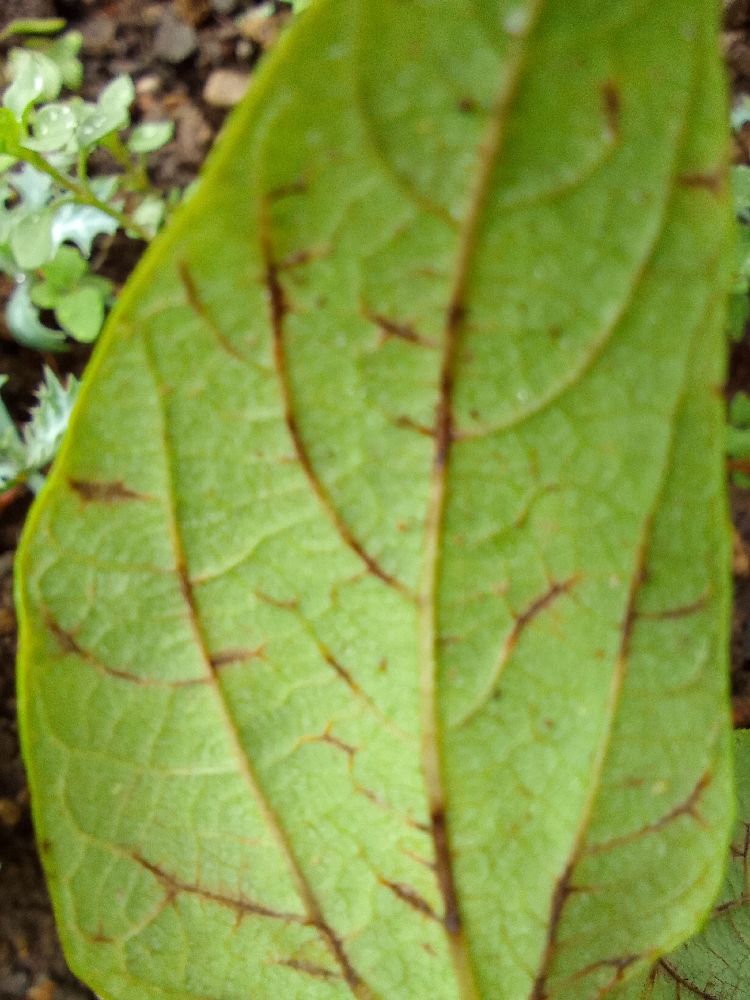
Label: anthracnose